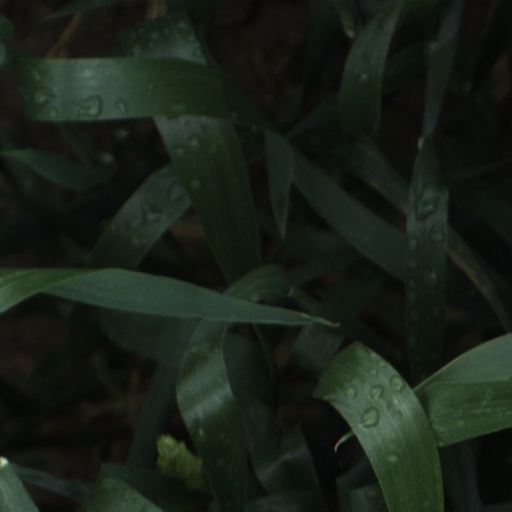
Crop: wheat